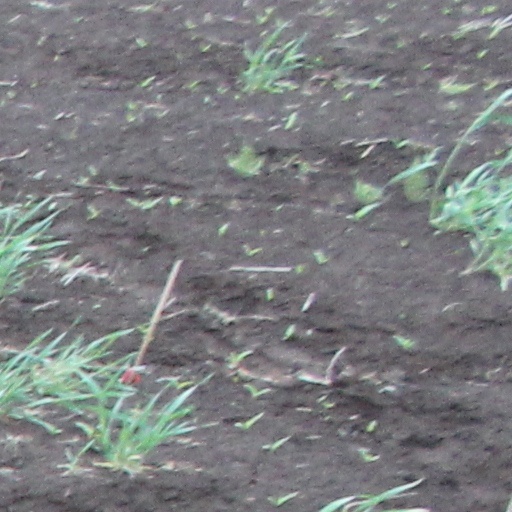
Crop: wheat